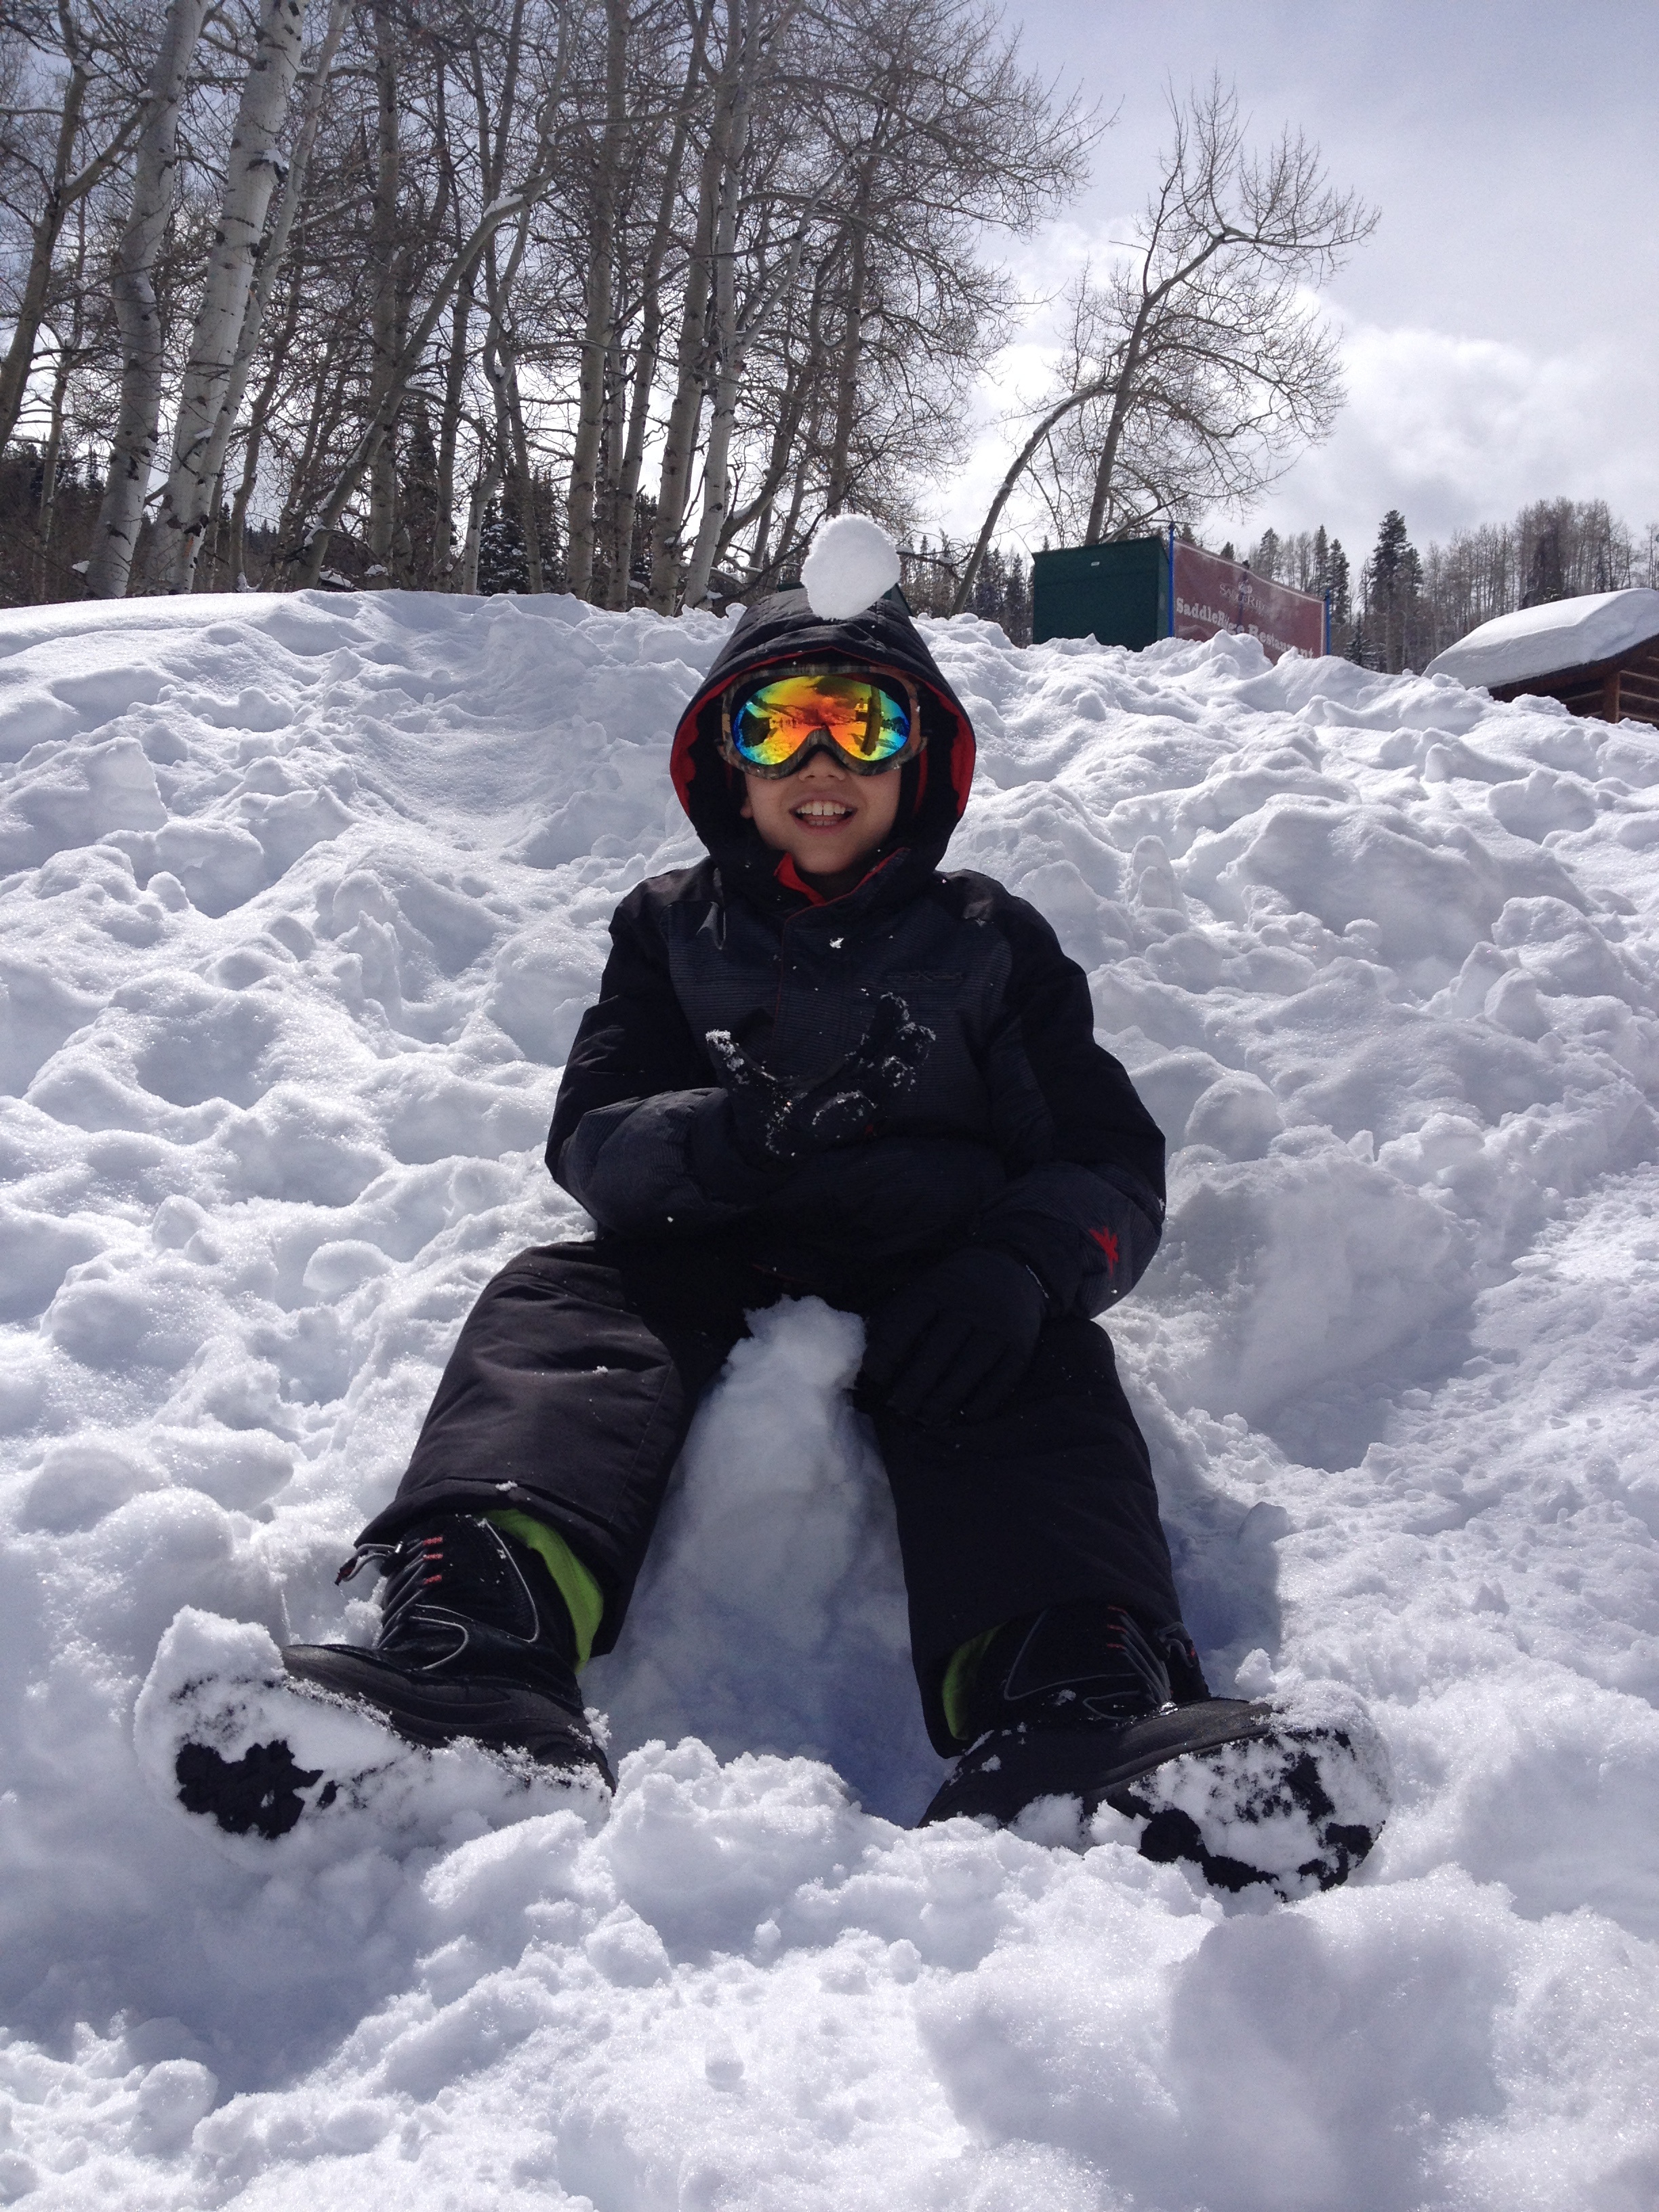
snow, winter, weather, snowshoe, extreme sport, season, footwear, freezing, geological phenomenon